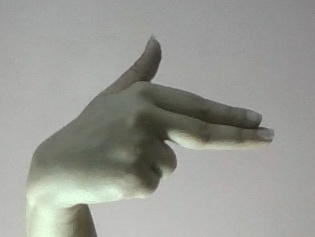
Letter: ghain